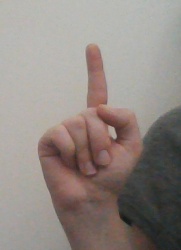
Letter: bb